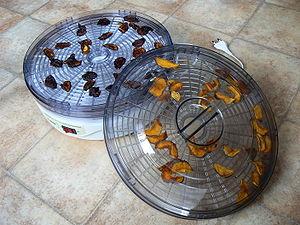
Un déshydrateur est un dispositif ou une machine qui permet de déshydrater des aliments sans les cuire.